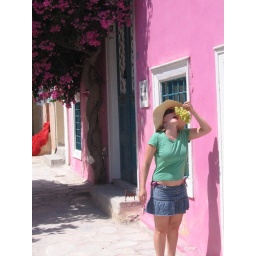
eating grapes in front of the pink house and matching bougainvillea